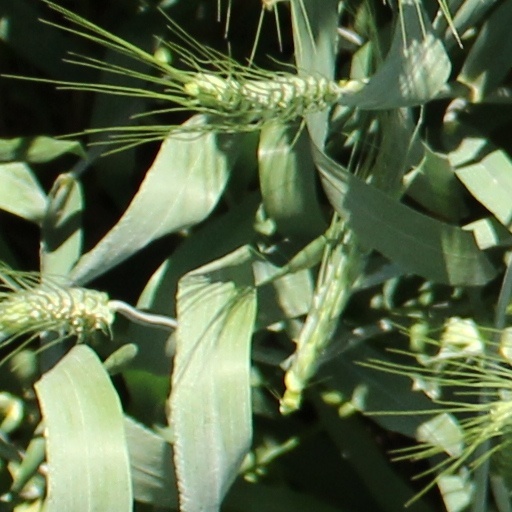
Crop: wheat